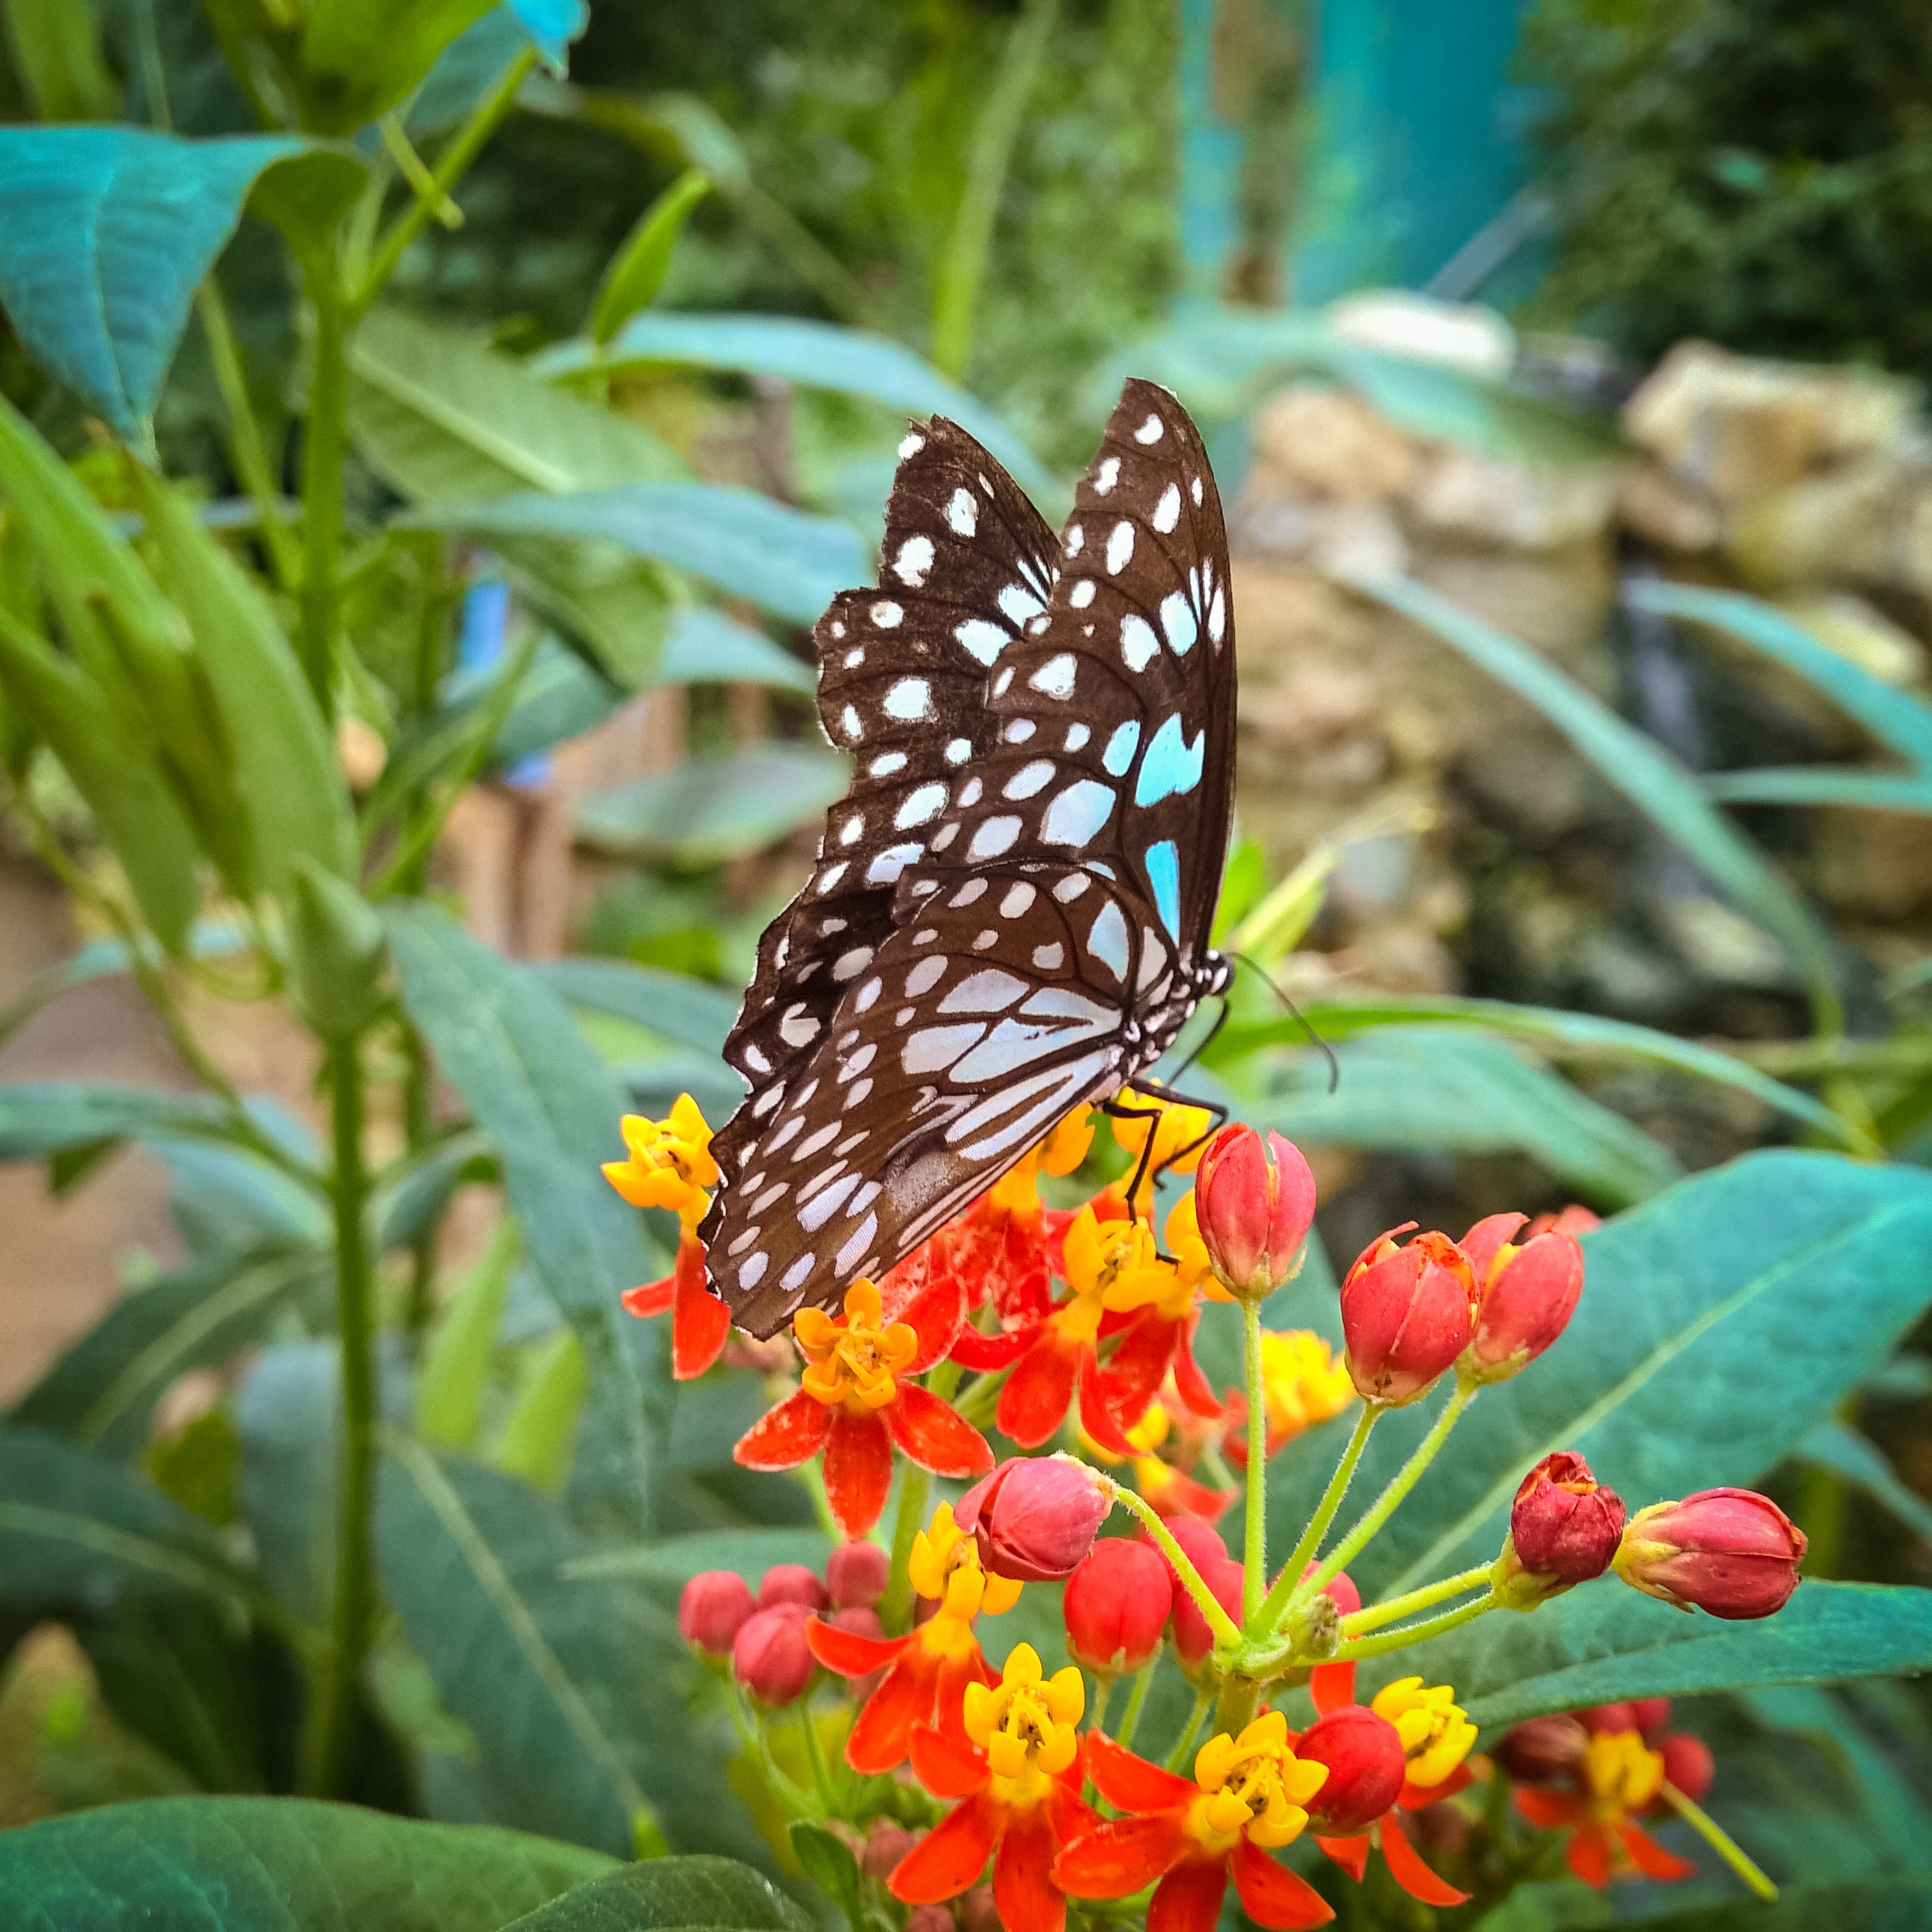
nature, plant, leaf, flower, animal, summer, environment, orange, insect, macro, butterfly, colorful, yellow, garden, flora, invertebrate, life, freshness, flowers, monarch butterfly, outdoors, cool image, wings, cool photo, nectar, milkweed, organism, pollinator, moths and butterflies, lycaenid, brush footed butterfly